October 9 Revolution

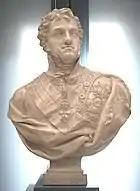
Official bust of King Ferdinand VII of Spain, by Francisco Elías Vallejo (San Fernando Royal Academy of Fine Arts, Madrid)

One of the forerunners of Guayaquil independence was José María de la Concepción de Antepara y Arenaza, who, after living in Europe and meeting characters with independence ideals such as Francisco de Miranda, returned to the city of Guayaquil in 1814 and quickly established friendships with supporters of emancipation such as José de Villamil and José Joaquín de Olmedo.